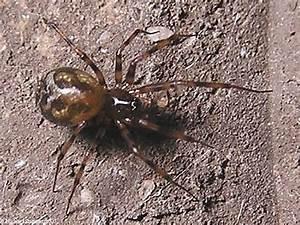
spider